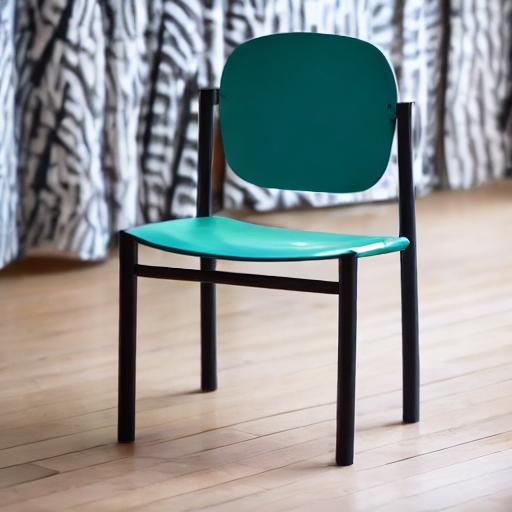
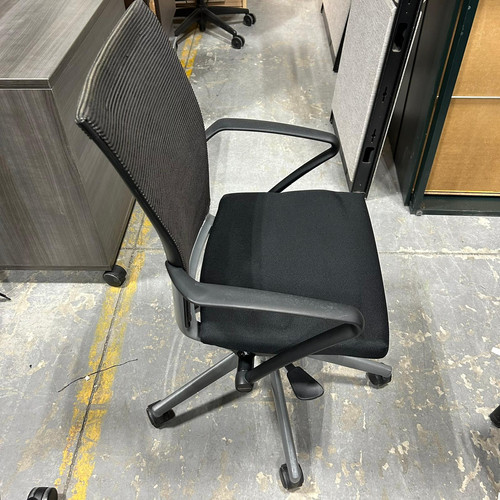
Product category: items_chair
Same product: no